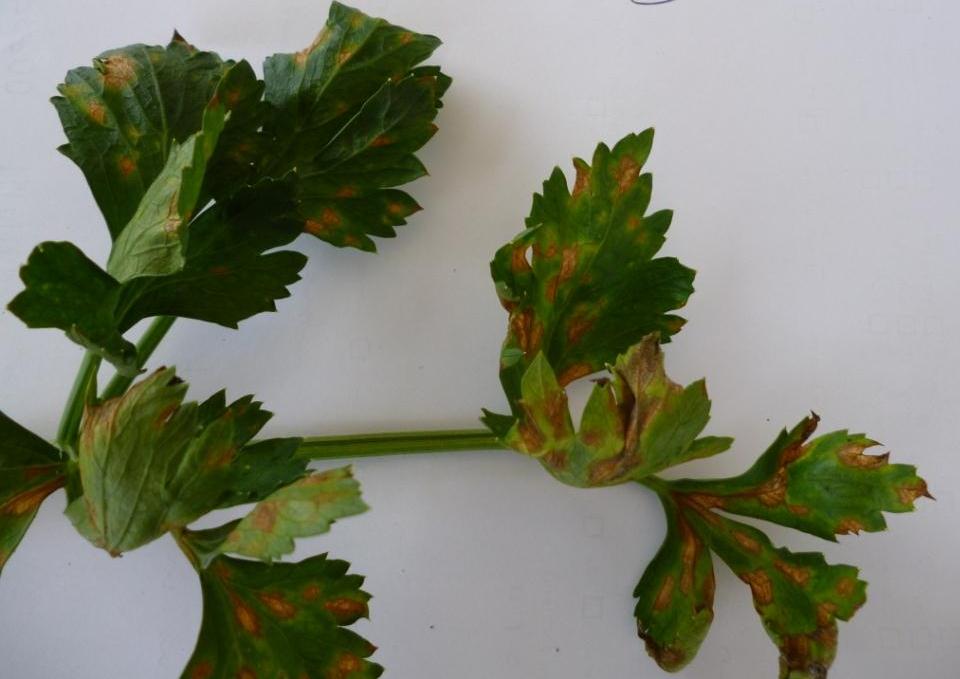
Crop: unknown
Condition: celery_celery_early_blight